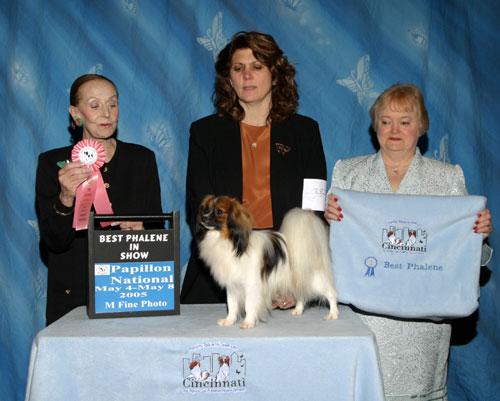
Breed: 806-n000129-papillon